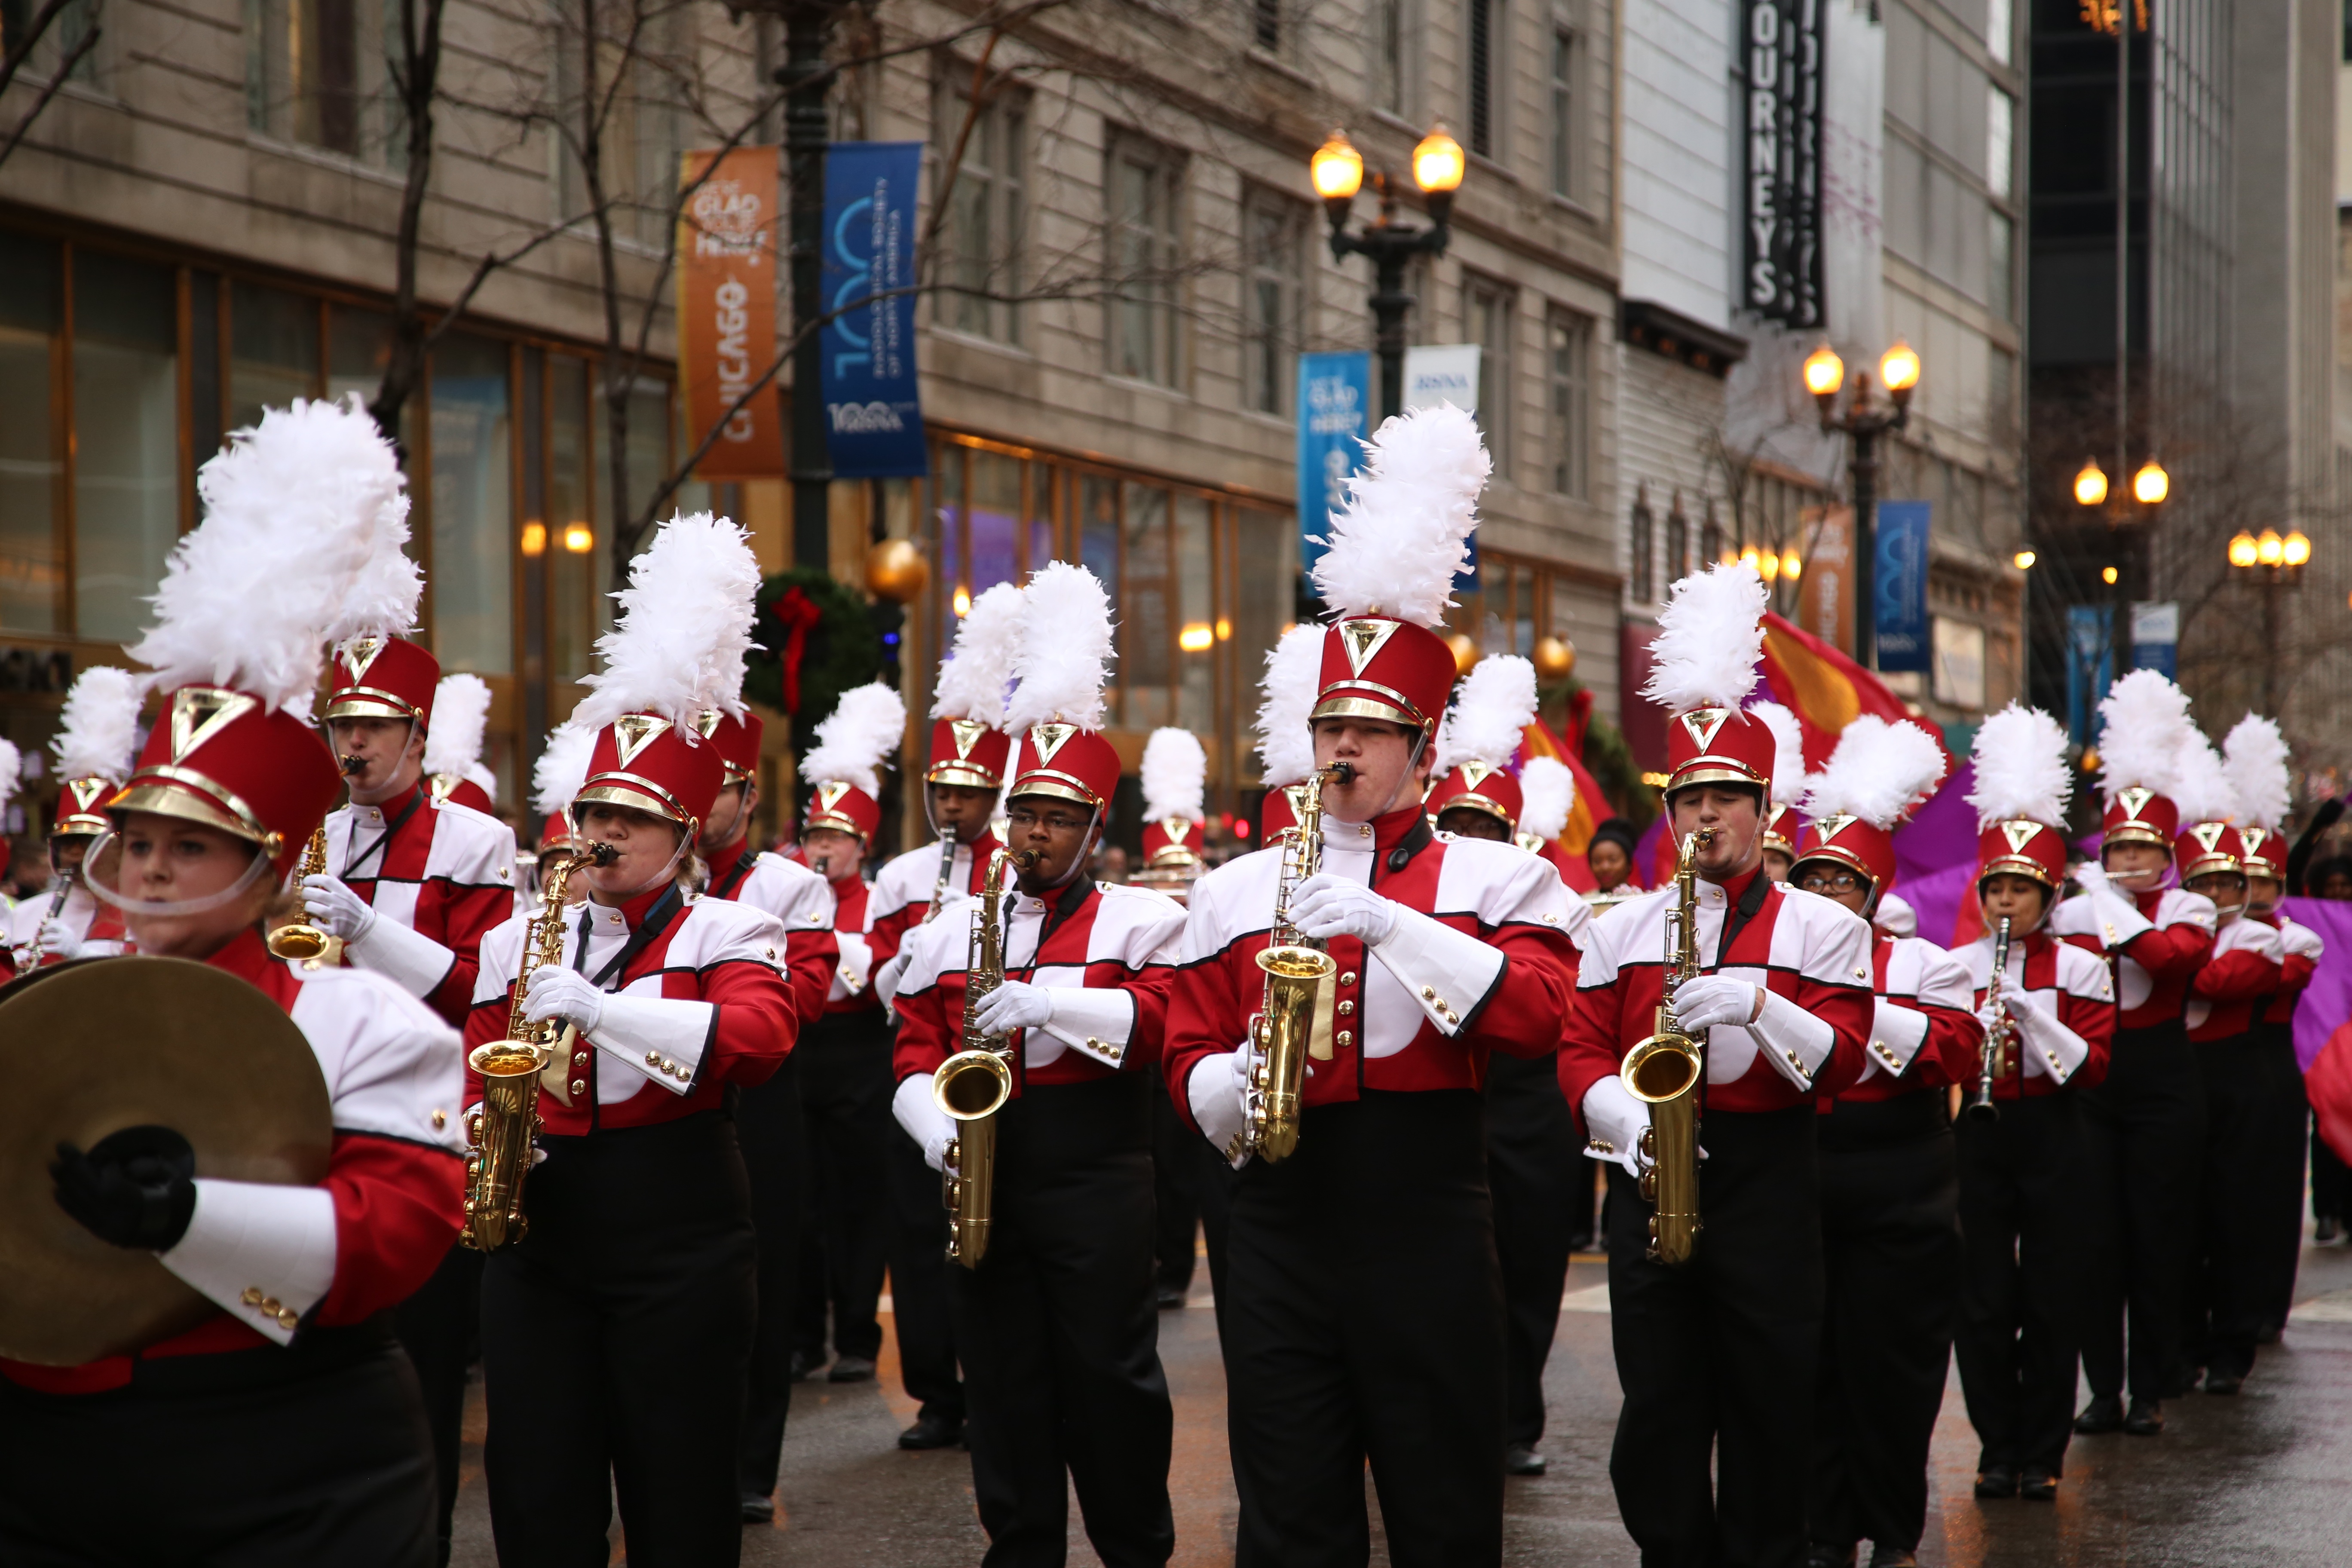
person, crowd, celebration, band, chicago, musician, parade, marching band, thanksgiving, festival, march, november, marching, musical ensemble